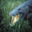
Label: crocodile